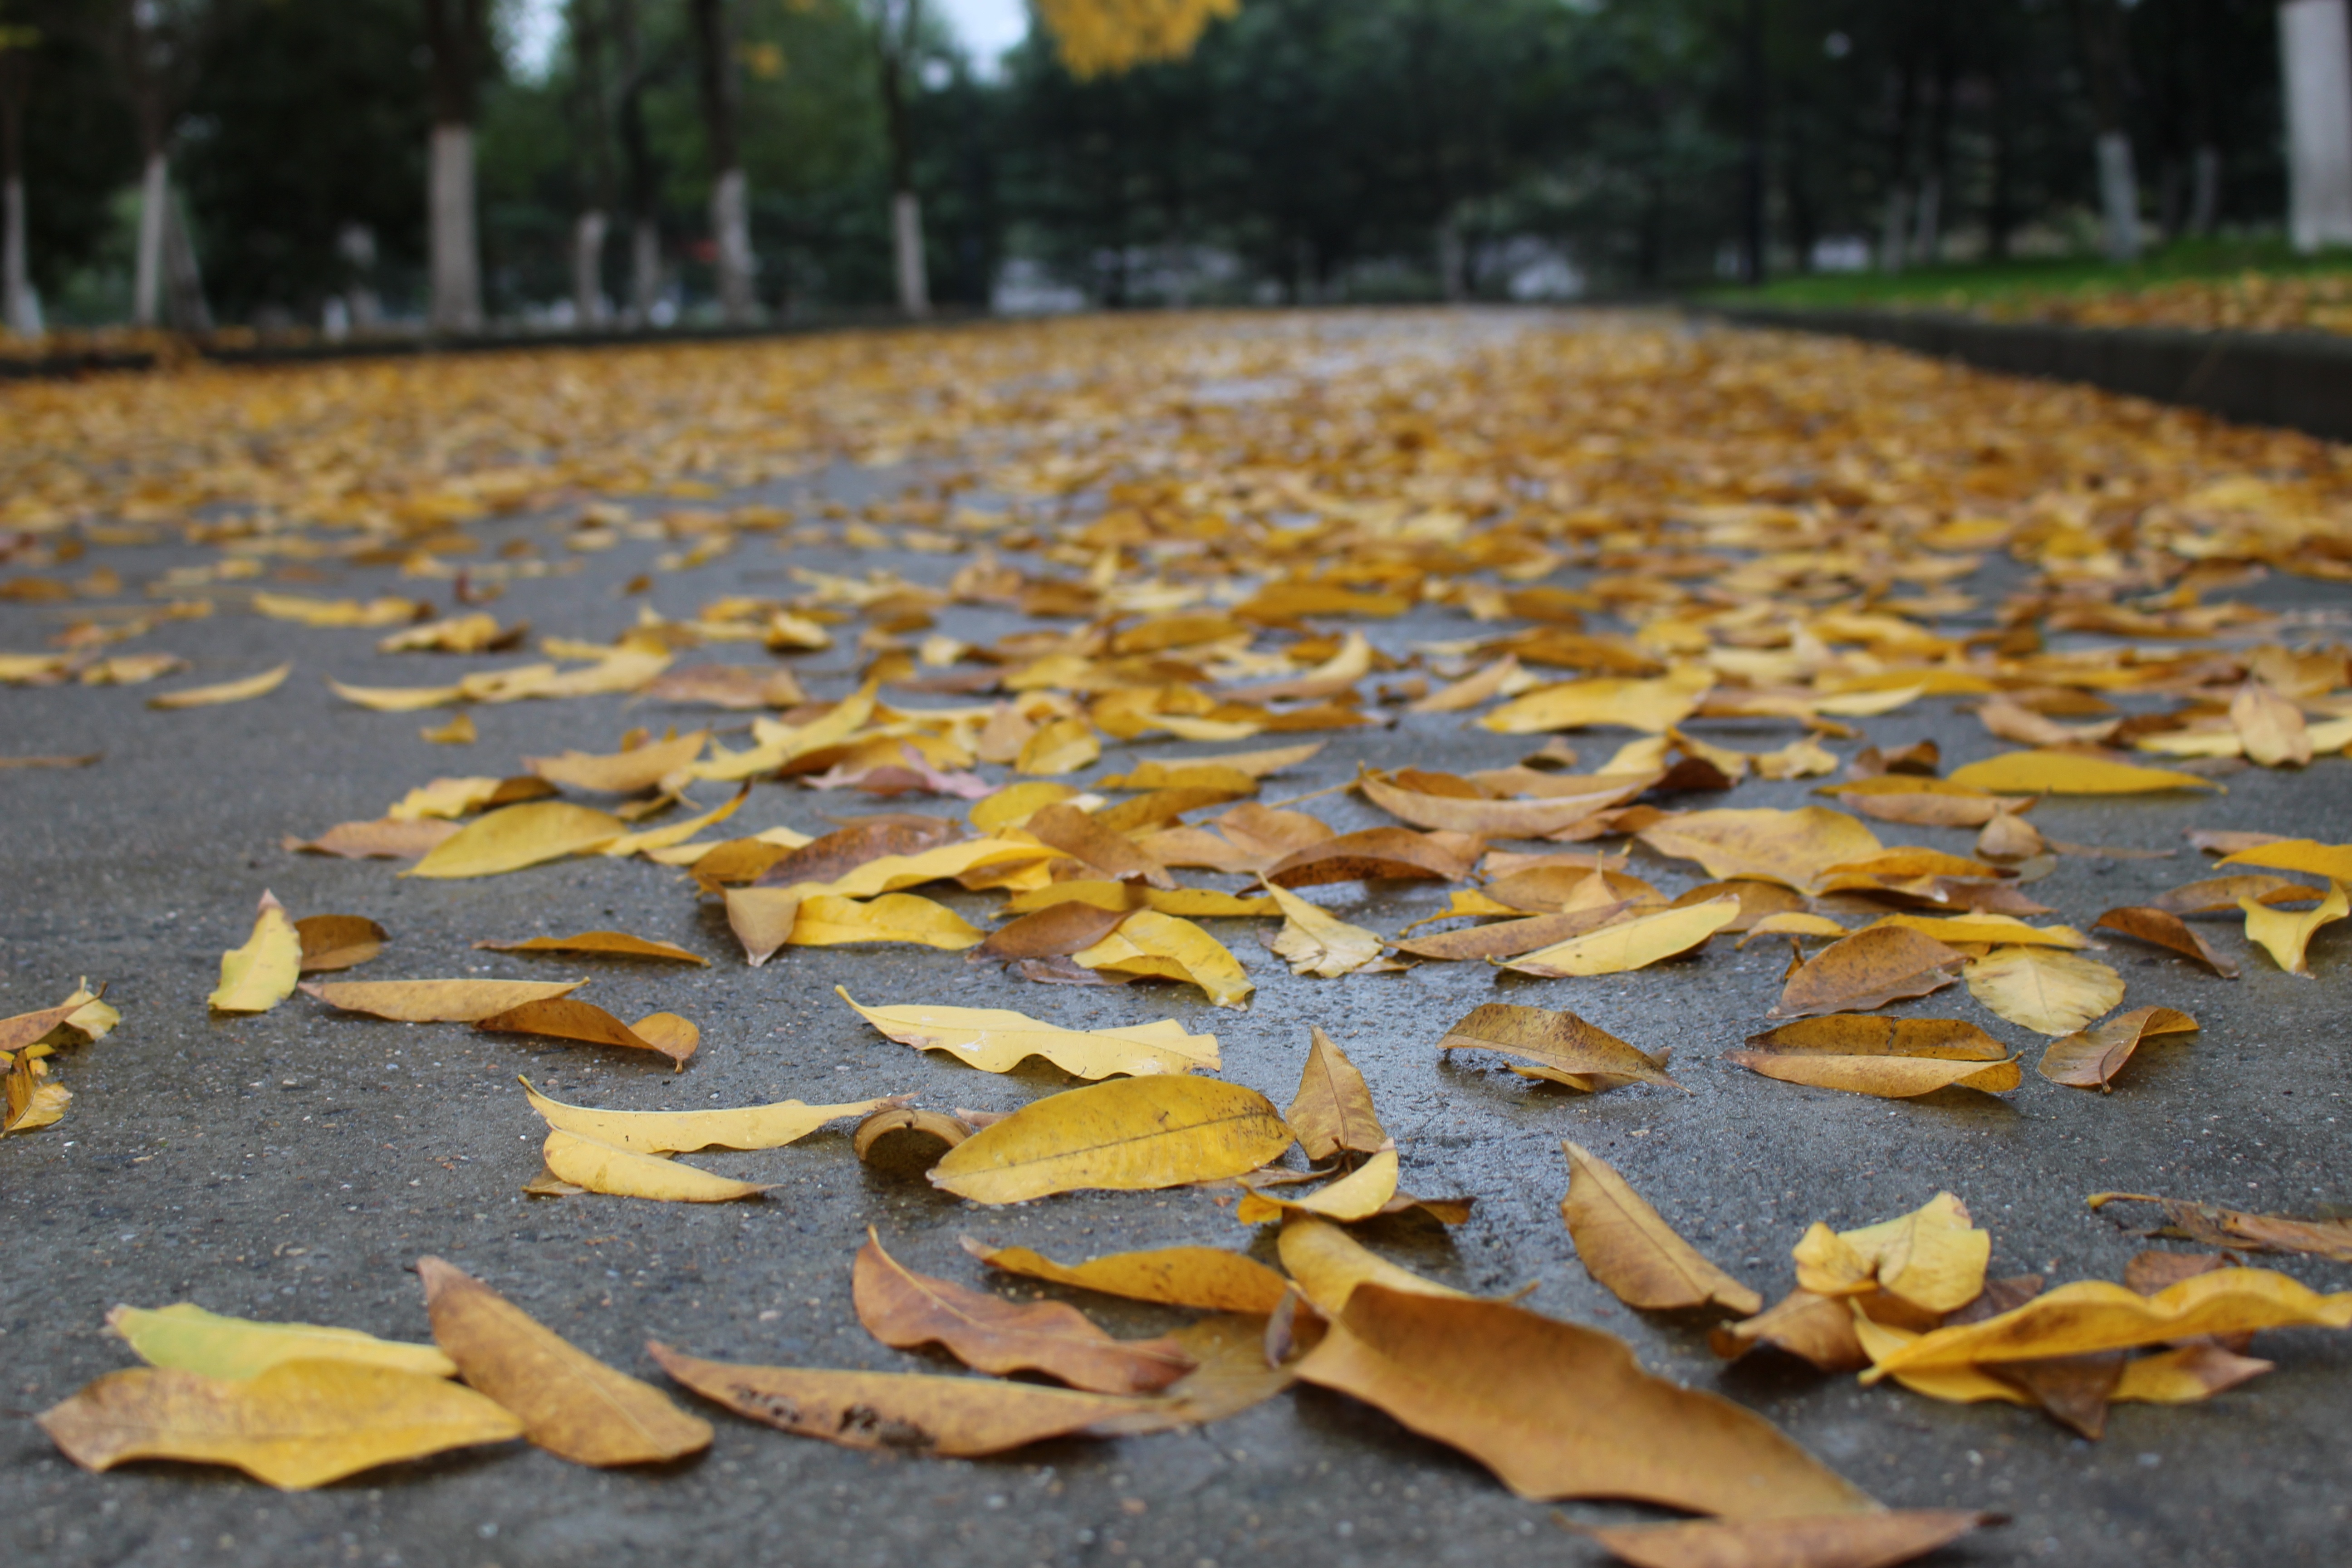
tree, plant, ground, leaf, flower, dry, autumn, park, soil, yellow, lonely, season, defoliation, road surface